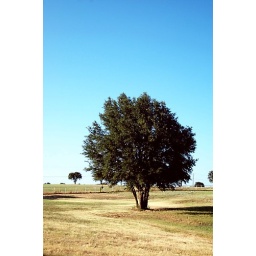
sky with tree in summer